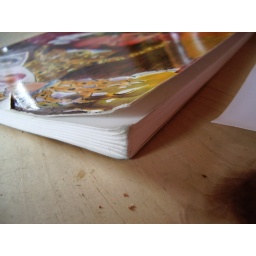
Dog eared, dirty bottom corner.Used book in scruffy, dirty condition sold as 'New' condition by Amazon Marketplace seller.